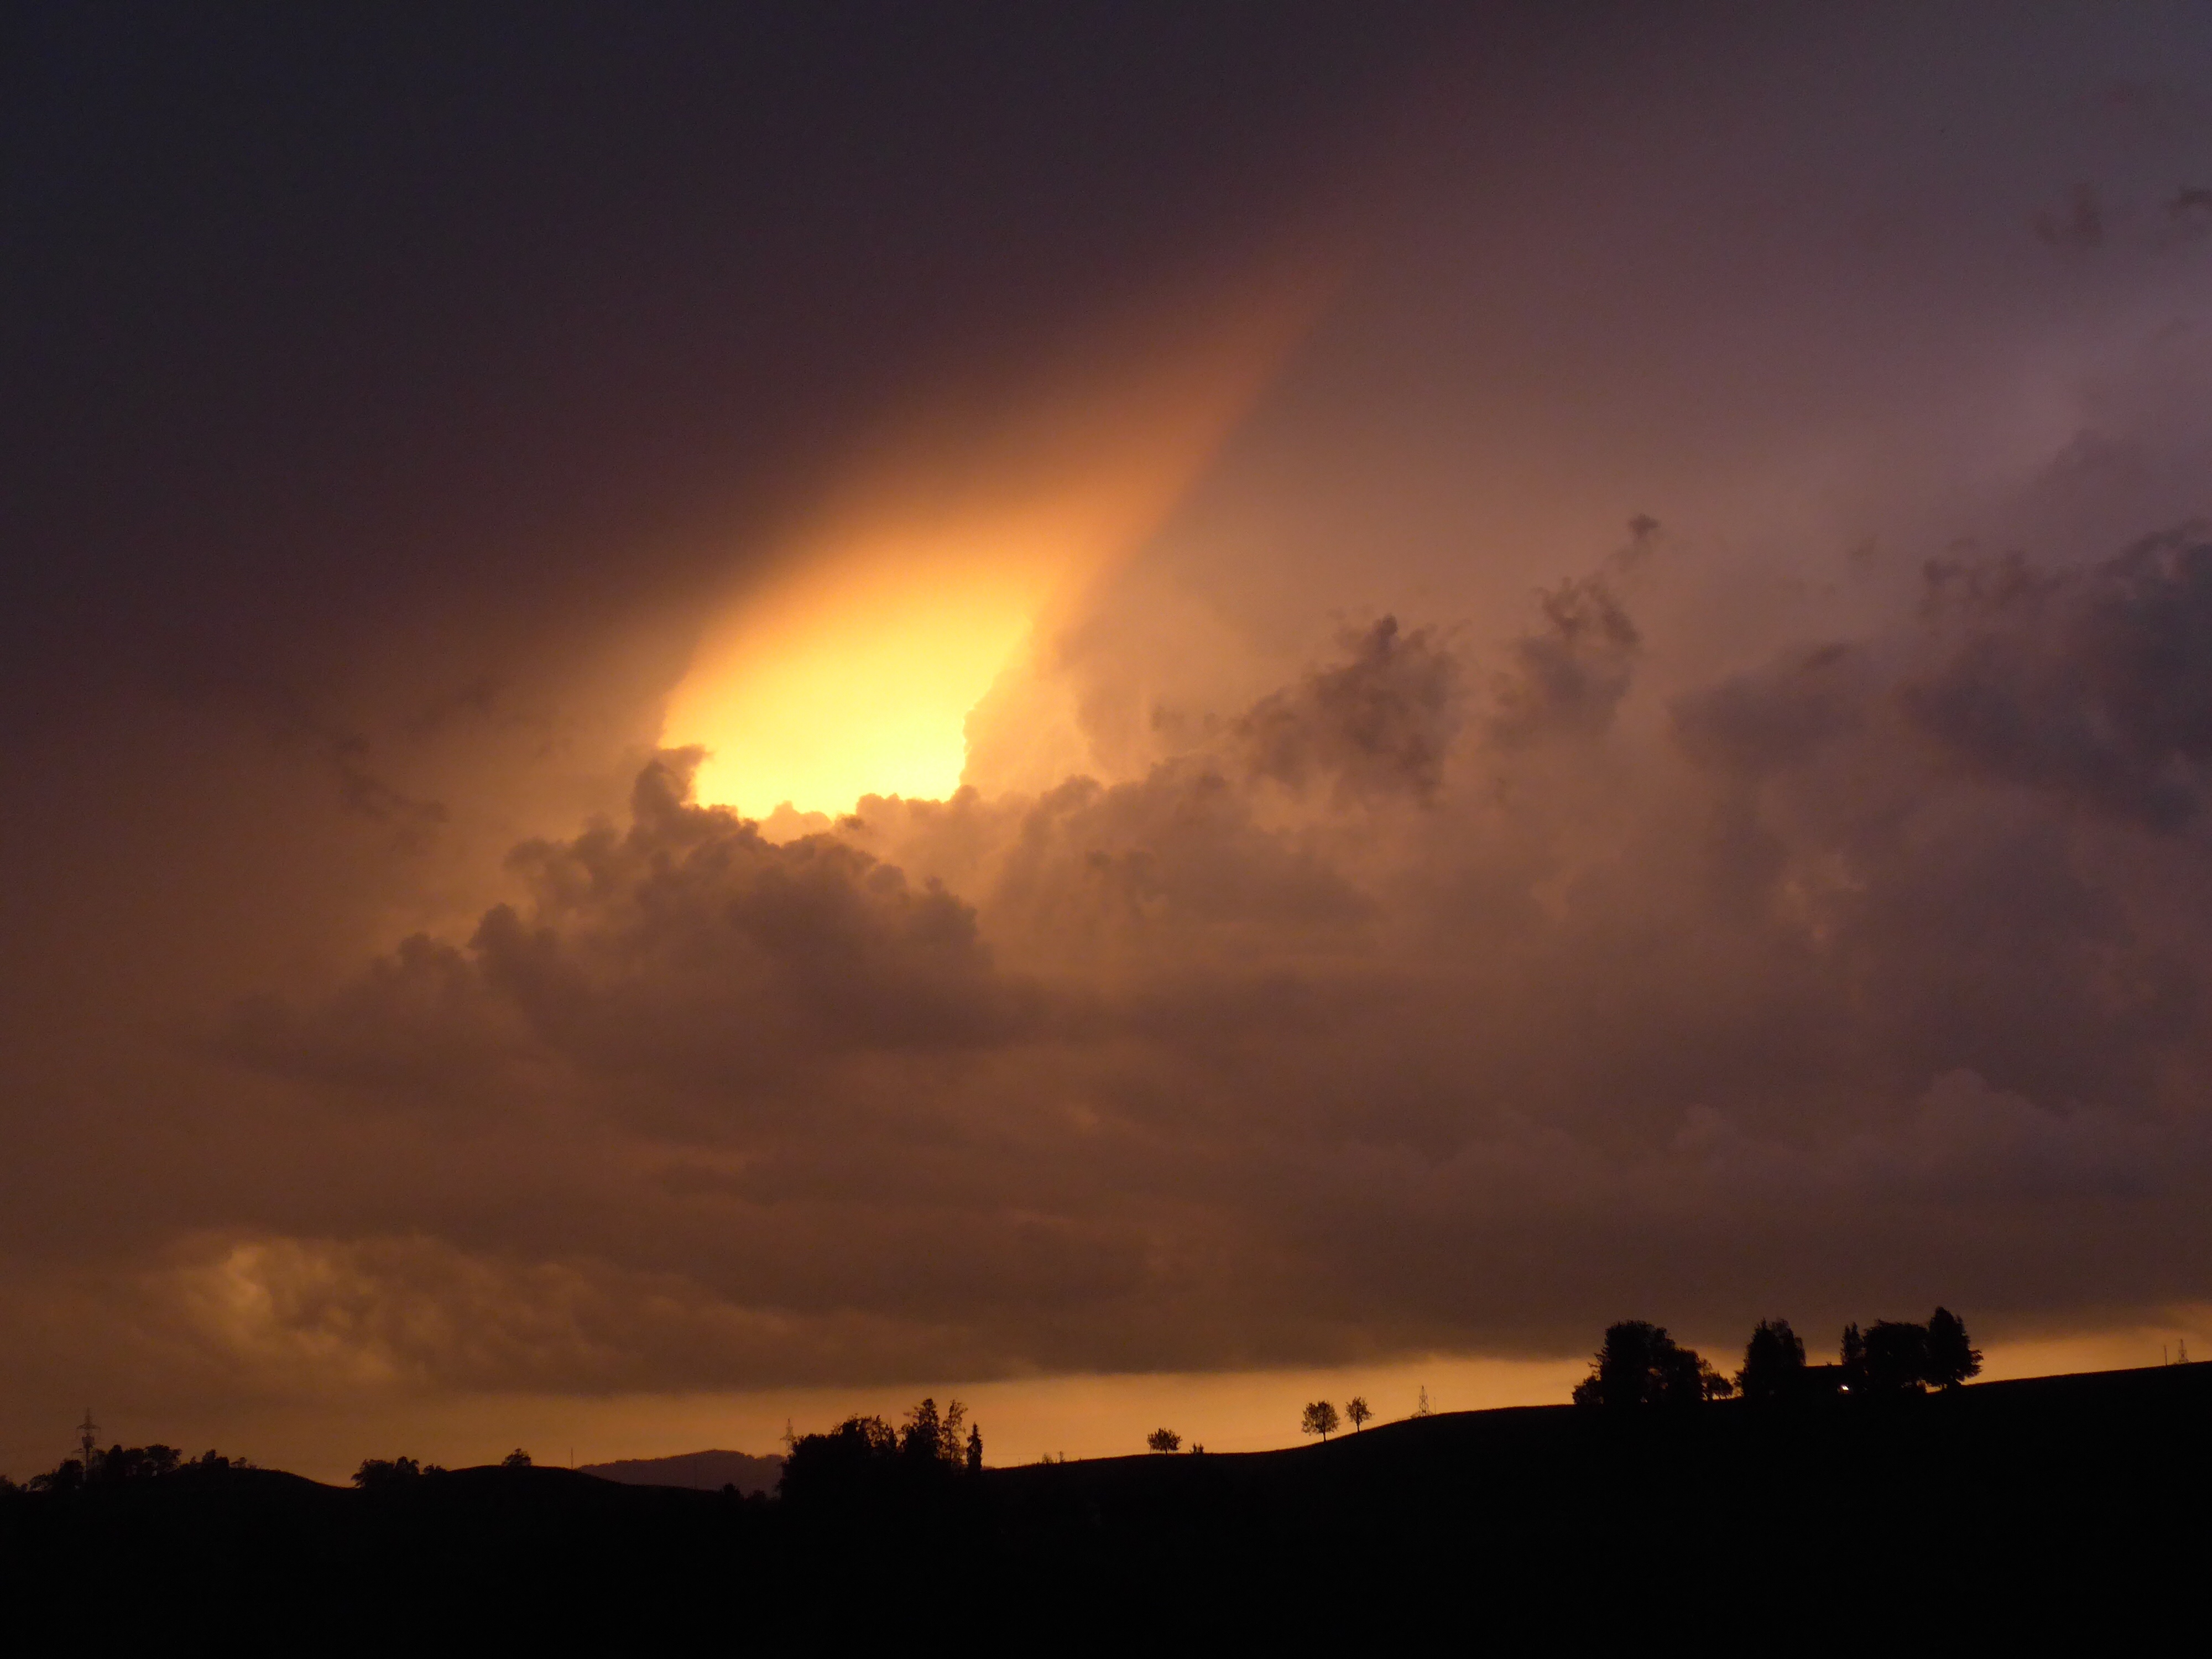
horizon, cloud, sky, sun, sunrise, sunset, sunlight, morning, dawn, atmosphere, dusk, evening, afterglow, atmospheric phenomenon, red sky at morning